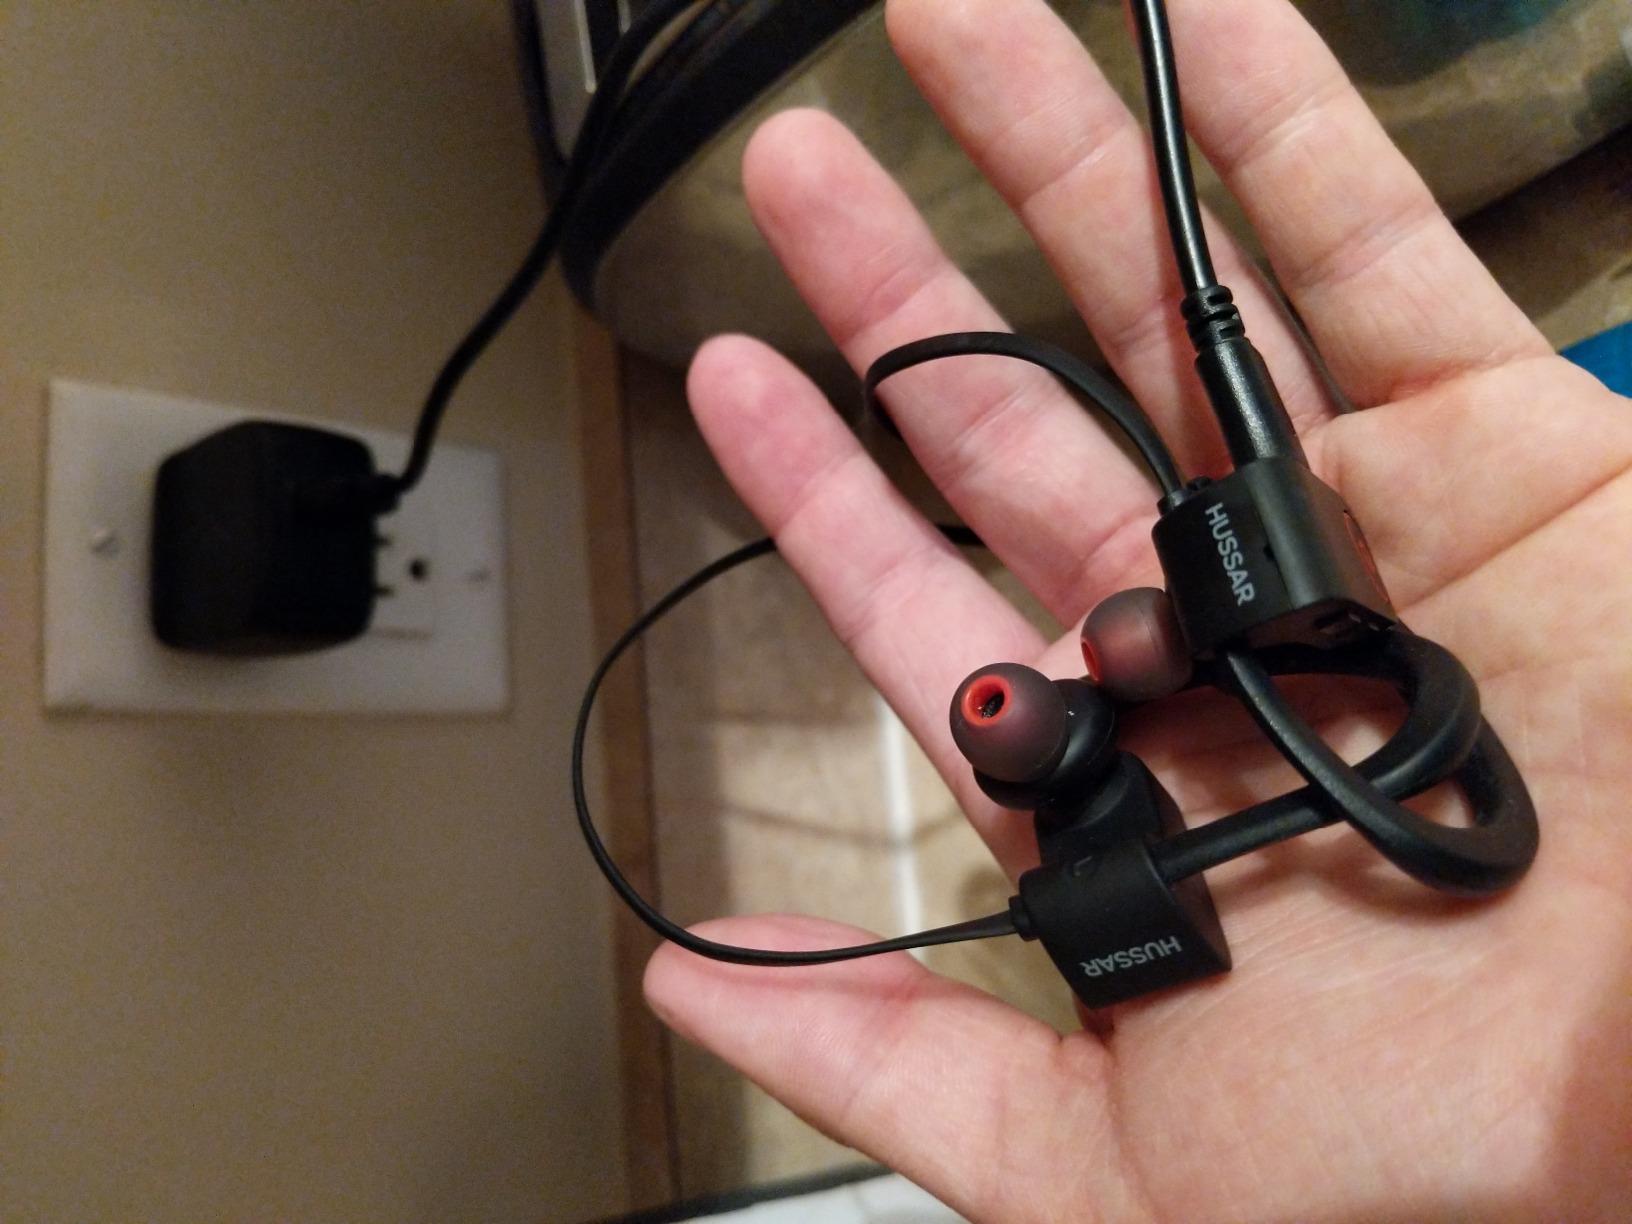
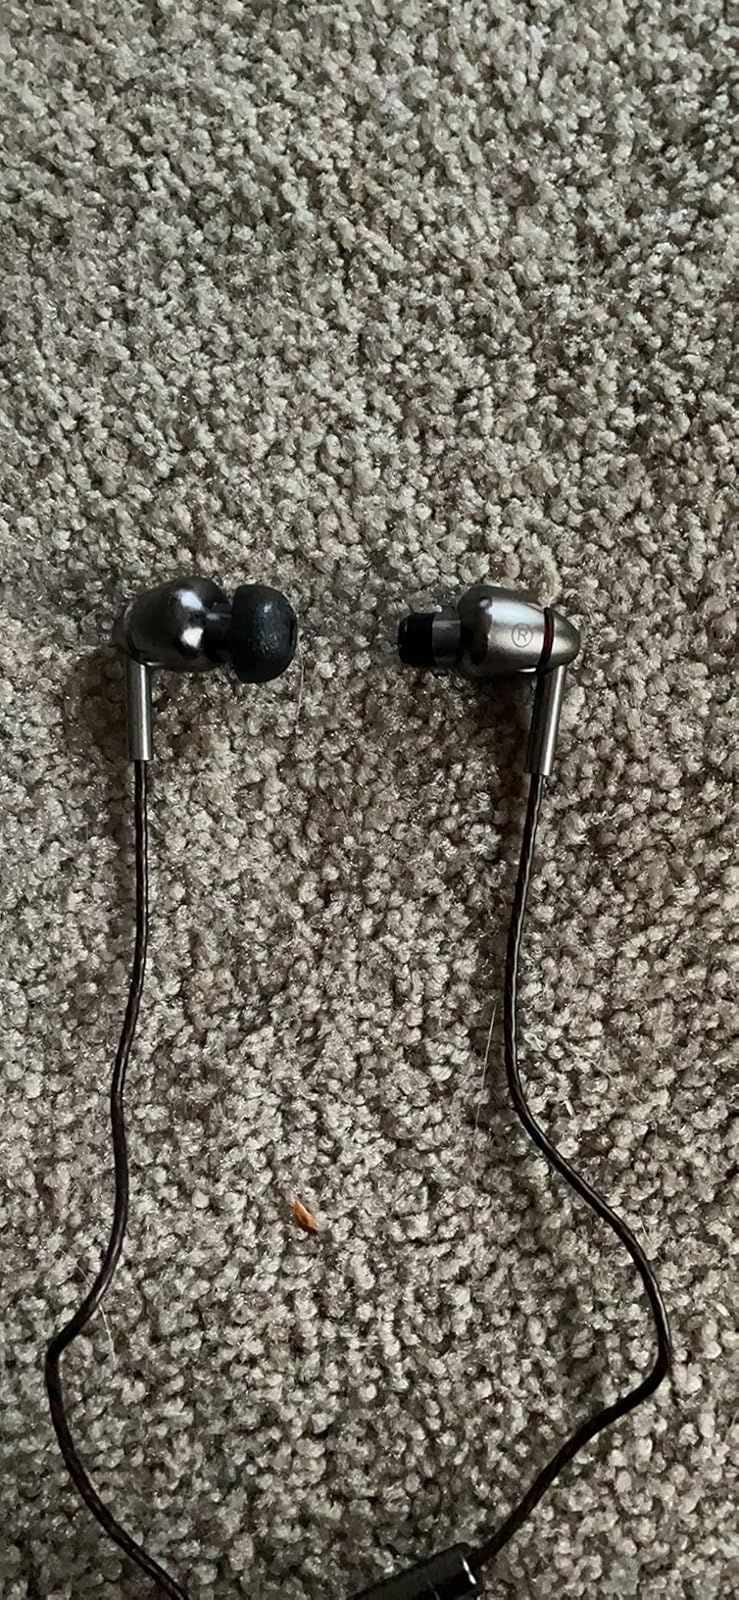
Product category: headphones
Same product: no